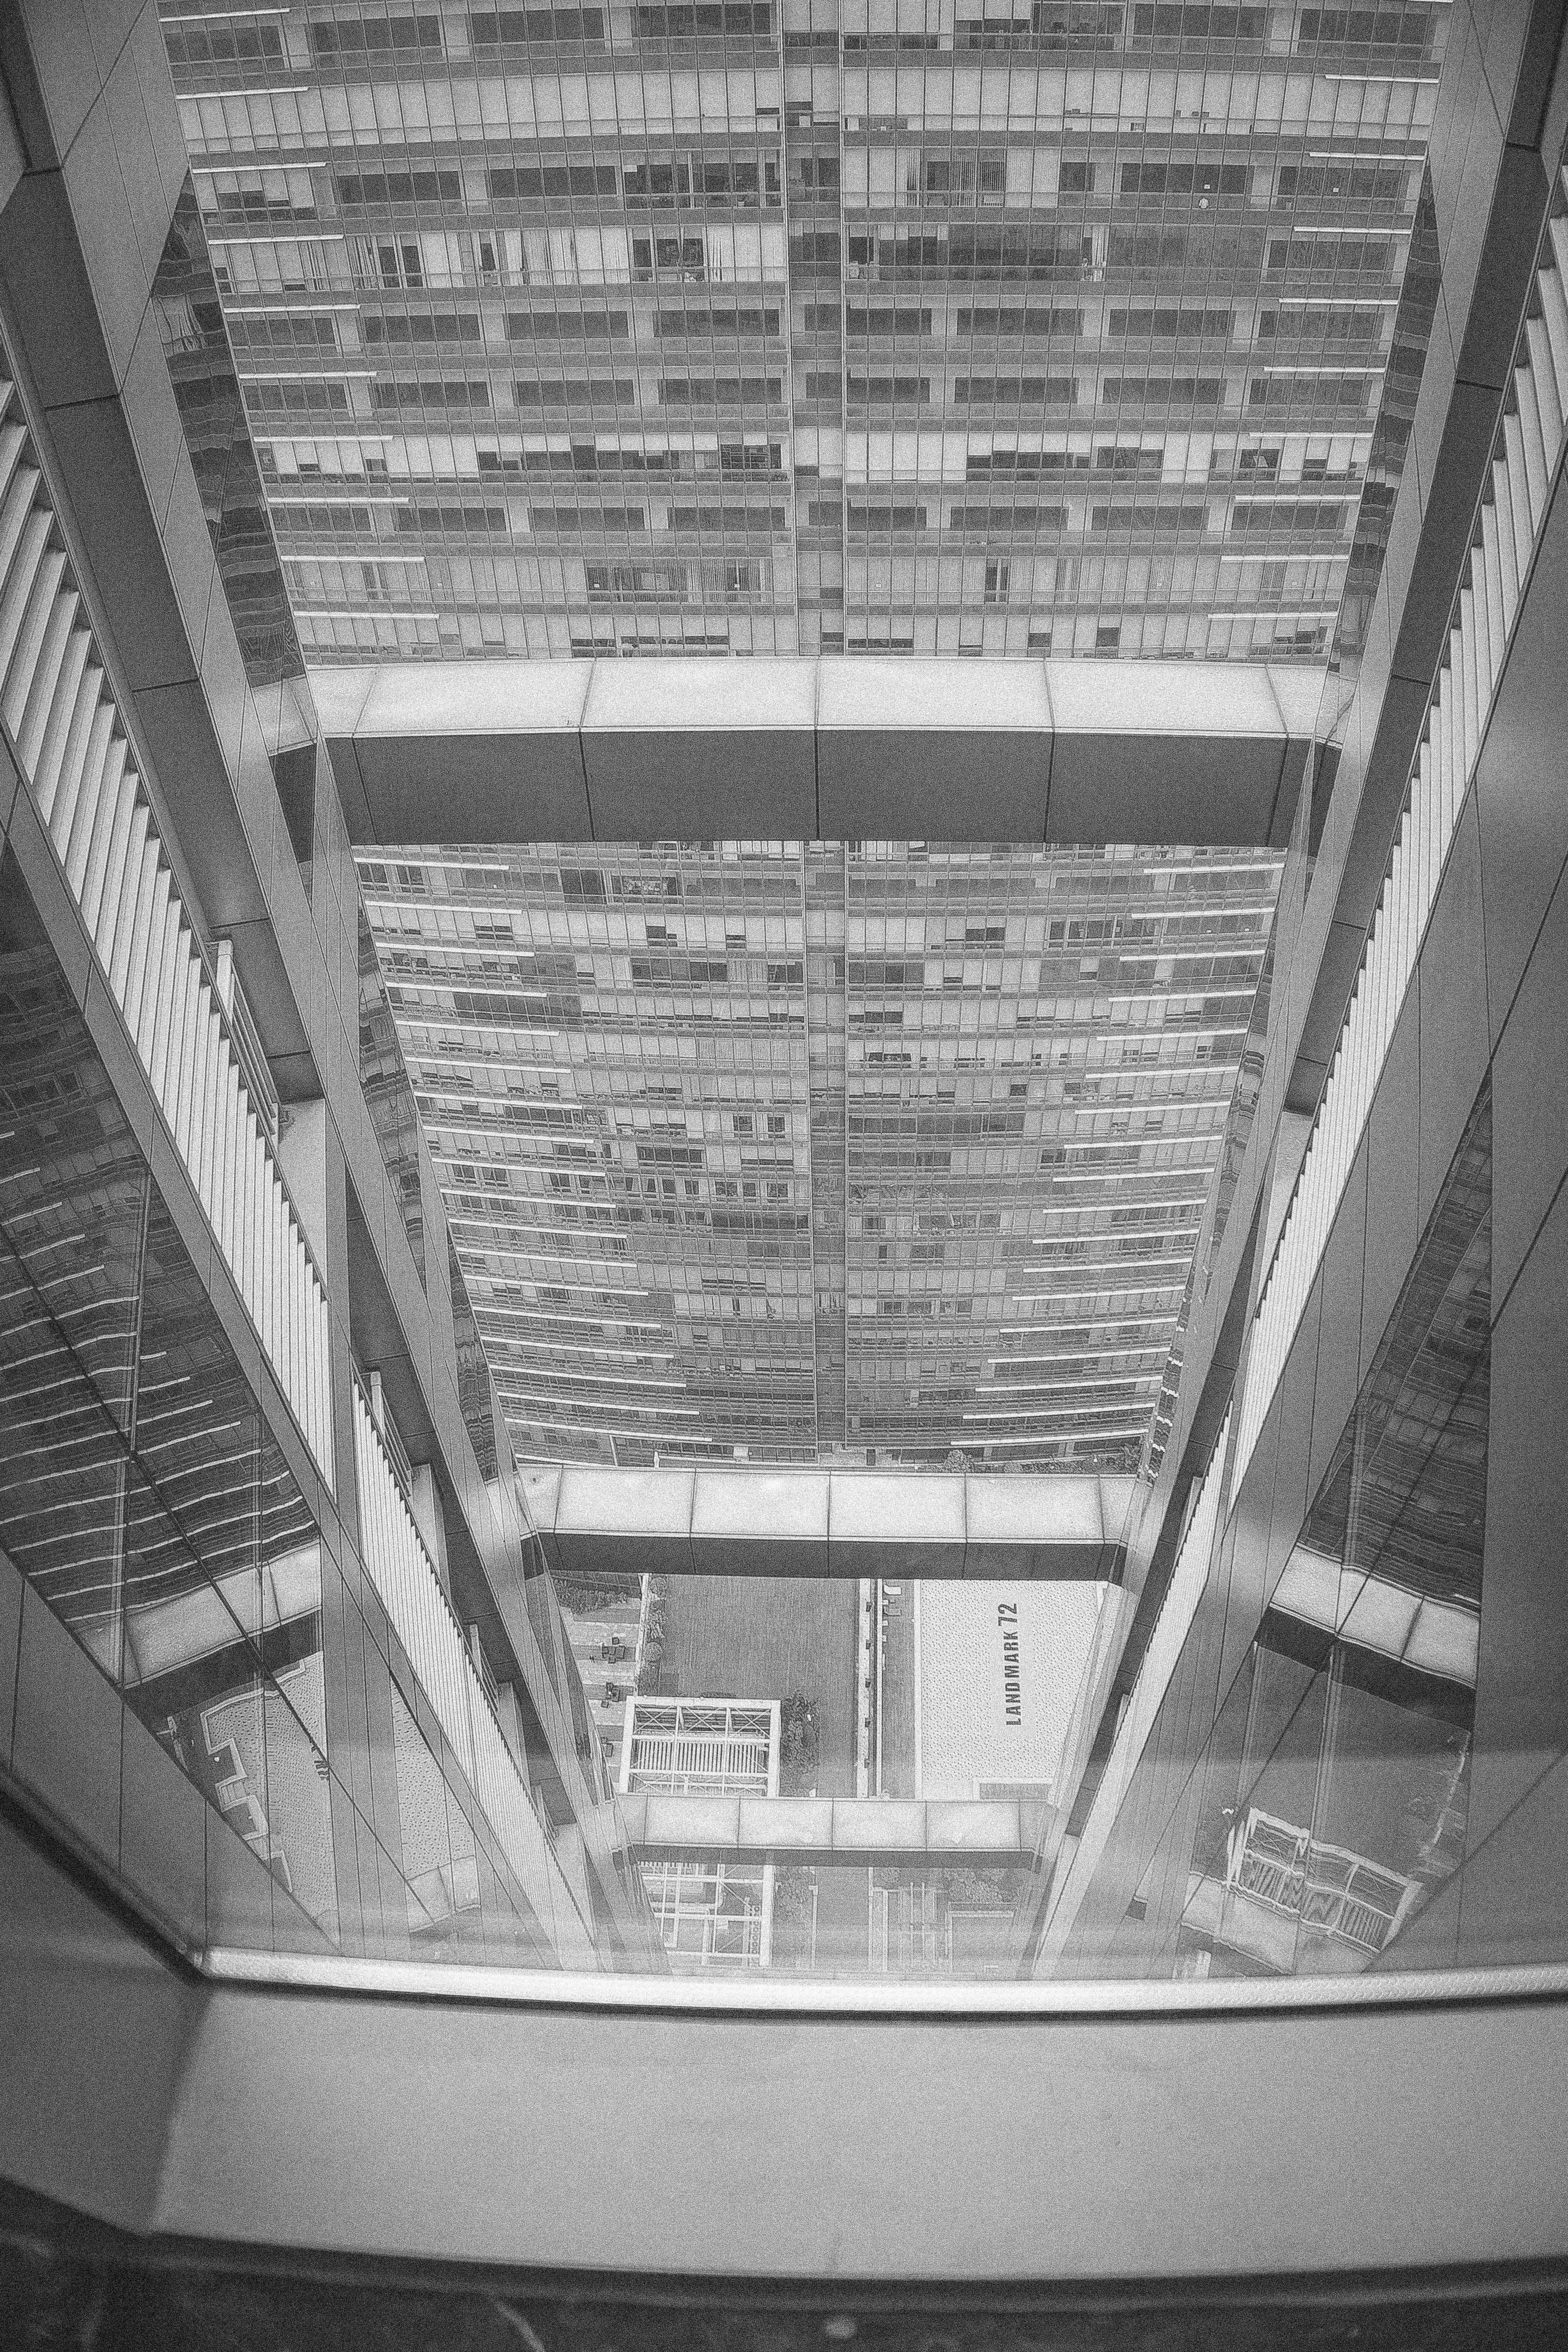
black and white, architecture, structure, white, building, city, skyscraper, urban, ceiling, line, high, tower, office, landmark, exterior, business, black, monochrome, stadium, design, symmetry, tall, contemporary, shape, financial, daylighting, monochrome photography